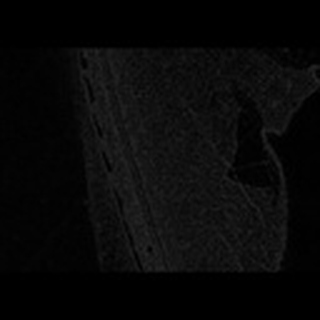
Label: cotton_army_worm